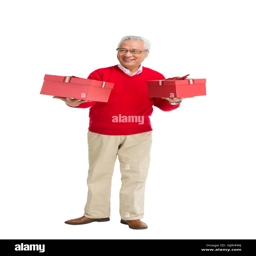
studio shot of an old man holding a gift box